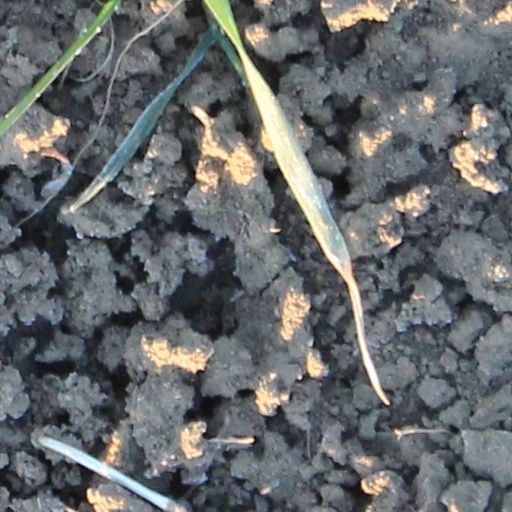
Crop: wheat